Free trade

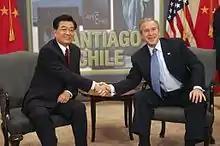
George W. Bush and Hu Jintao of China meet while attending an APEC summit in Santiago de Chile, 2004.

Trade in colonial America was regulated by the British mercantile system through the Acts of Trade and Navigation. Until the 1760s, few colonists openly advocated for free trade, in part because regulations were not strictly enforced (New England was famous for smuggling), but also because colonial merchants did not want to compete with foreign goods and shipping. According to historian Oliver Dickerson, a desire for free trade was not one of the causes of the American Revolution. "The idea that the basic mercantile practices of the eighteenth century were wrong", wrote Dickerson, "was not a part of the thinking of the Revolutionary leaders".